San Francesco, Mirandola

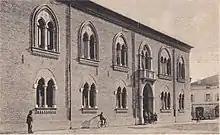
Neo-Gothic façade of the former Franciscan monastery, built in the 1920s

The bell tower of San Francesco, unfortunately completely lost after it collapsed on 29 May 2012 during the second great quake of the 2012 Emilia earthquake, was completed in 1447 on Geminiano Sefanini's commission and was 62.2 mirandolesi arms high, equivalent to about 39.5 m, excluding the conical pinnacle covered with tiles, between which an iron sword was stuck.